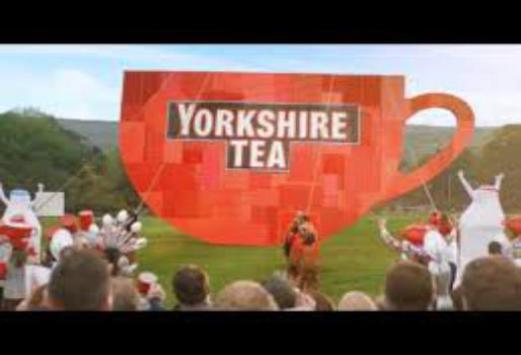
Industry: Food